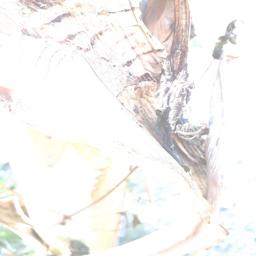
Label: BACTERIAL SOFT ROT